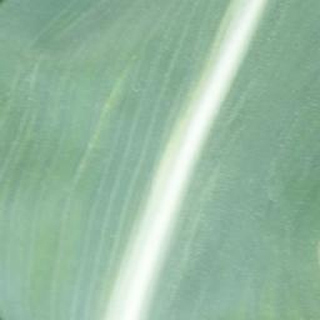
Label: healthy_corn